Yugo

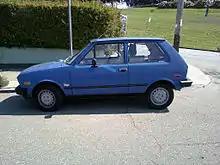
Yugo GV in San Francisco, California

Zastava introduced its Jugo (or Yugo) model on its own initiative in 1980. It was a shorter version of the 128-based cars already built by the company. Zastava soon began exporting its new offering to other Eastern European markets, installing the bigger 128 overhead-cam engine for a top speed of . The production officially started on 28 November 1980.